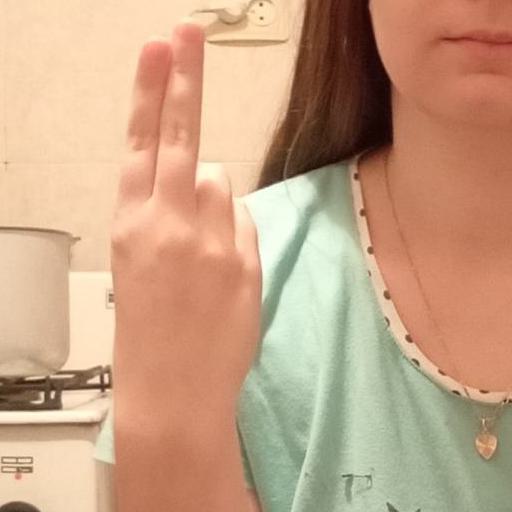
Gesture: two_up_inverted